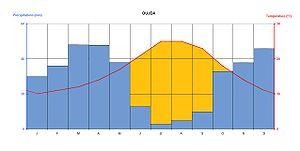
Le climat du Maroc peut être divisé en sept sous-zones, déterminées par les différentes influences que subit le pays : influences océaniques, méditerranéennes, montagnardes, continentales et désertiques.